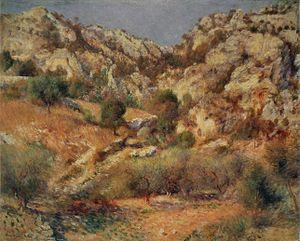
L'Estaque est un quartier du 16ᵉ arrondissement de Marseille, au nord-ouest de la ville. Ses habitants sont les Estaquéens.